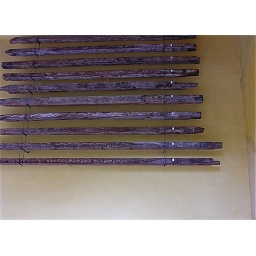
Wooden wall hanging, seen along the street in Spain, 2006.